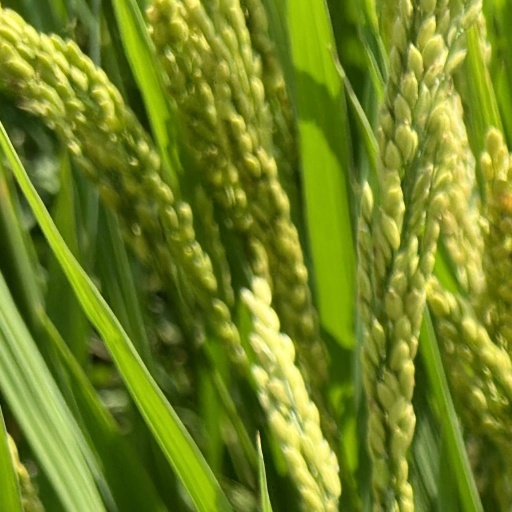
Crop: rice